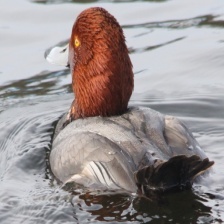
Species: RED HEADED DUCK
Scientific name: AYTHYA AMERICANA
ImageNet parent category: drake